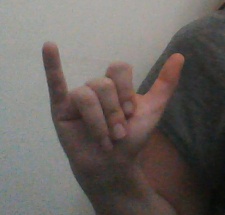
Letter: ya